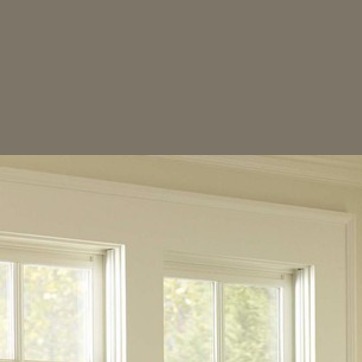
Material: painted